Theatretrain

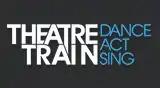

Theatretrain is a performing arts organisation founded by the teacher/director Kevin Dowsett in 1992. It gives part-time training in drama, dance and singing to children and young people aged between 6 and 18 years of age. Since 1993, it has grown into one of the largest professional performing arts training organisations in the United Kingdom. There are currently over 70 centres across the UK.